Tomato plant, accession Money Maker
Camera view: bottom (45 deg); turntable rotation: 60 degrees
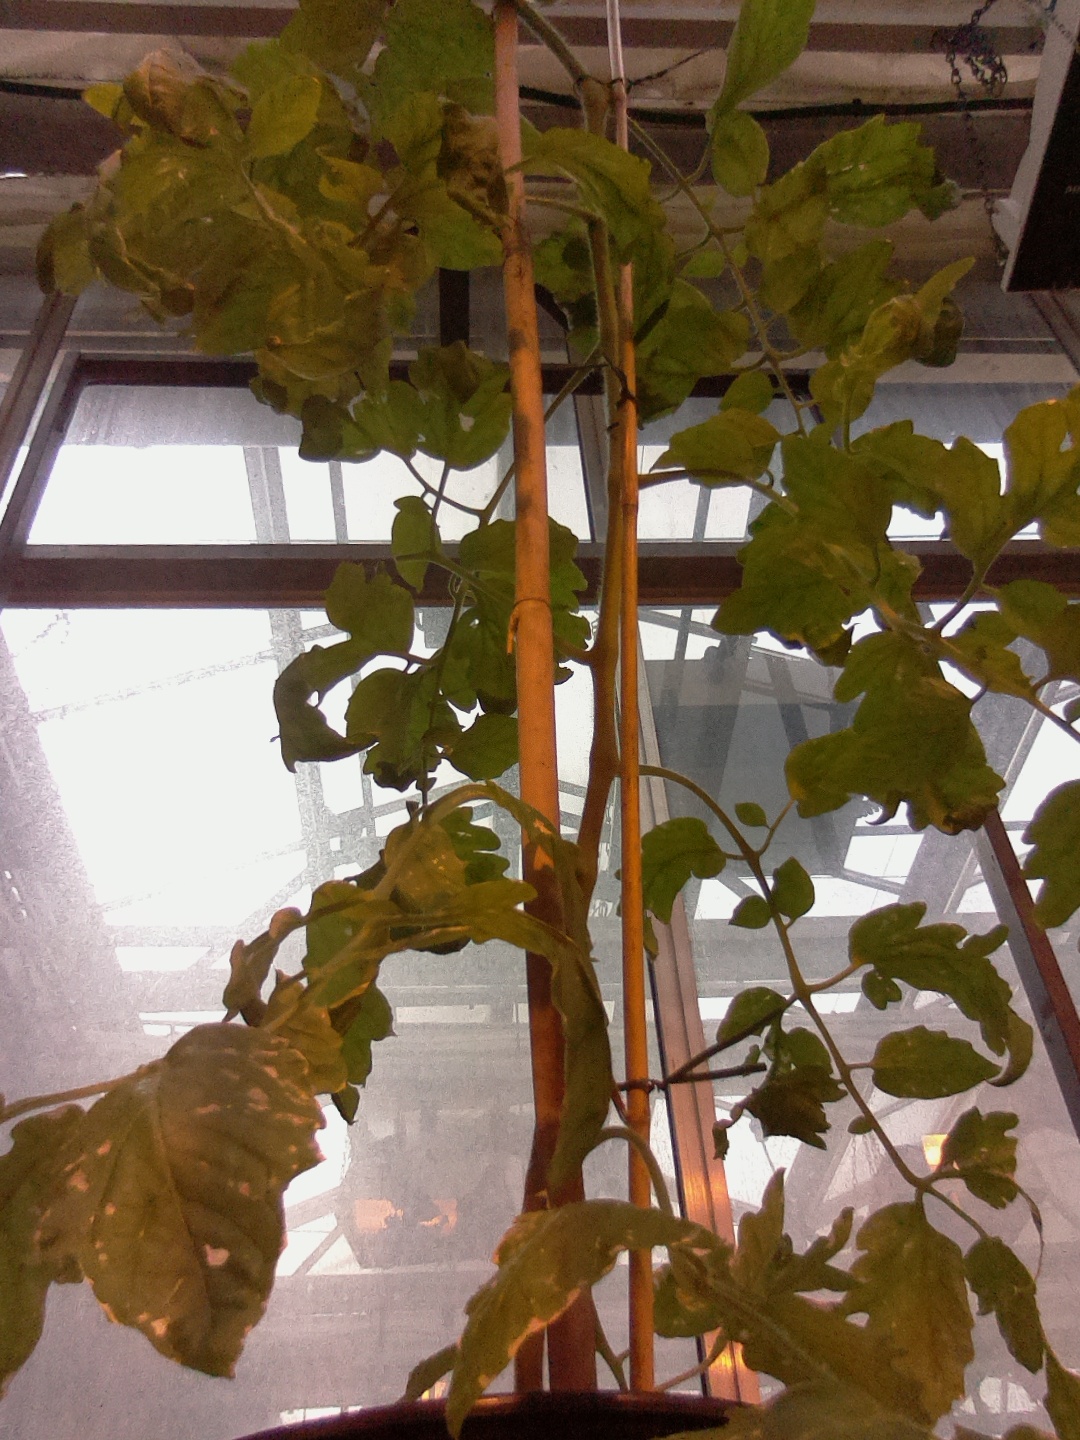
BBCH growth stage 75: 50%-60% of final fruit size